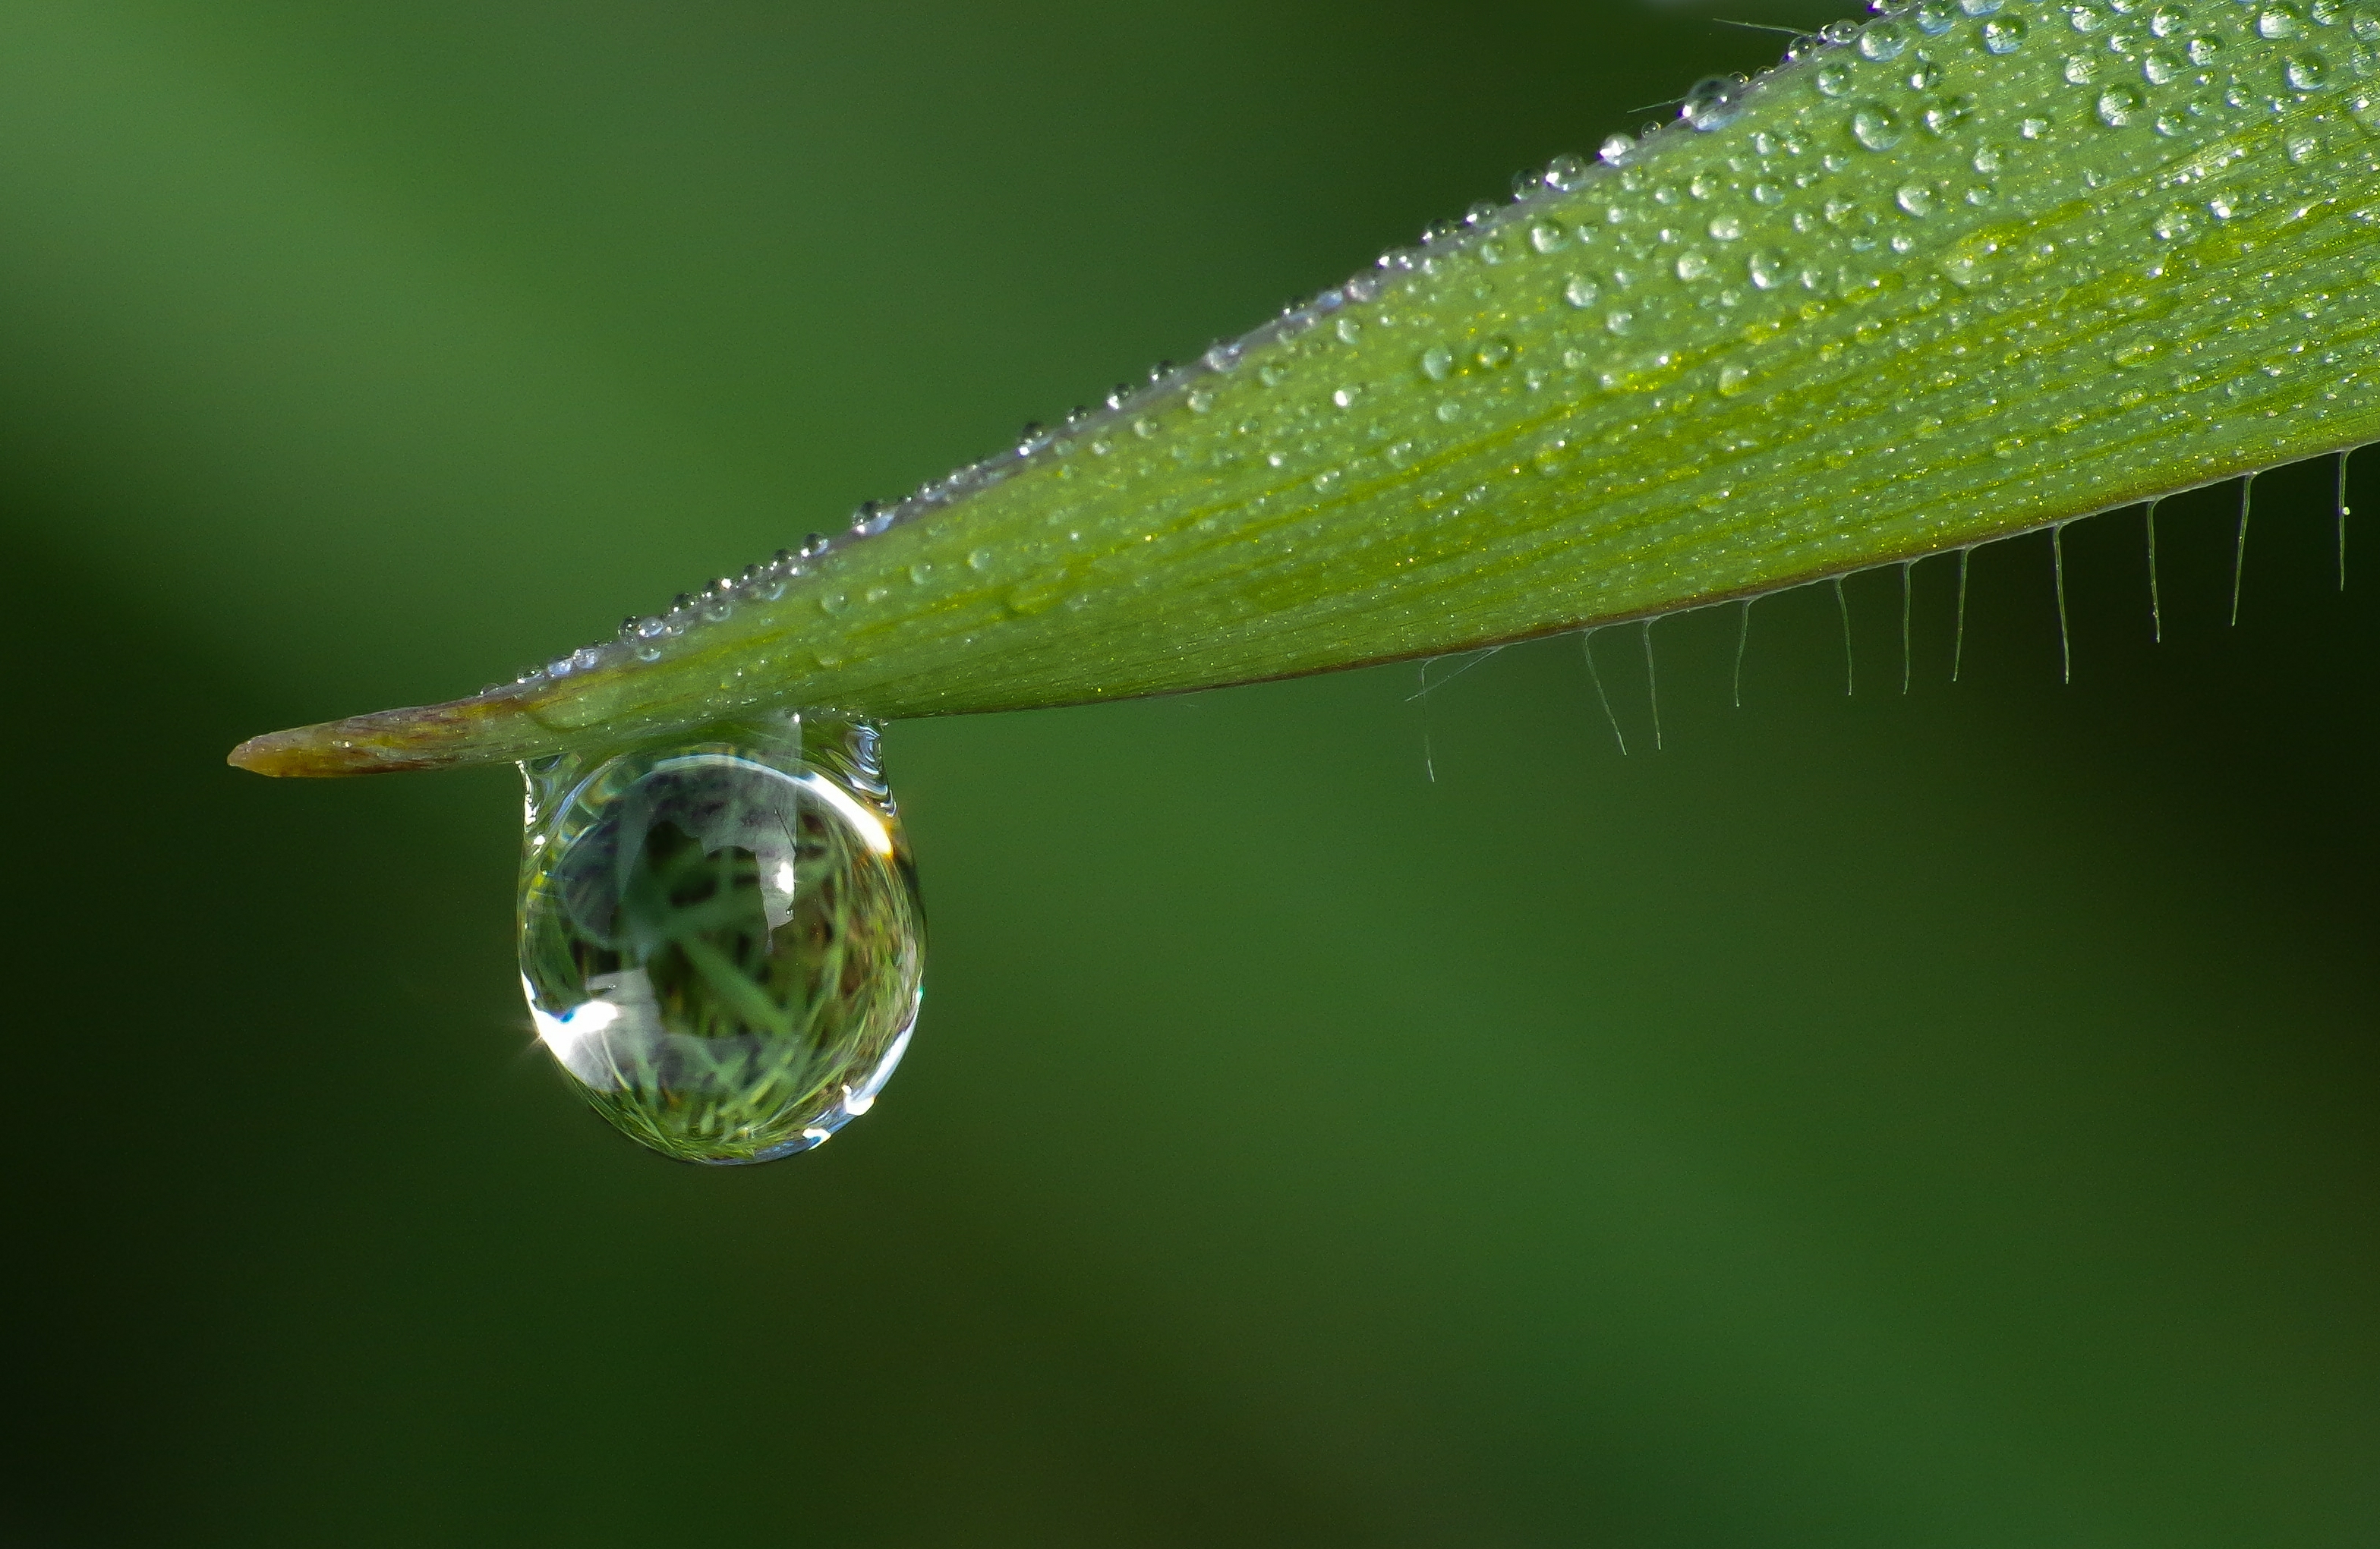
water, nature, grass, drop, dew, plant, photography, leaf, flower, green, insect, macro, flora, fauna, invertebrate, flowers, close up, naturaleza, flores, moisture, ggl1, gaby1, xovesphoto, varios, some, gphoto, raynox250, pentaxk30, tamron28105, macro photography, plant stem